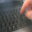
Label: keyboard